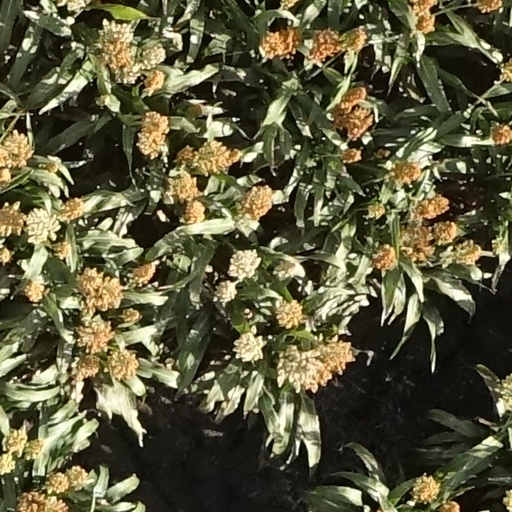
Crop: sorghum